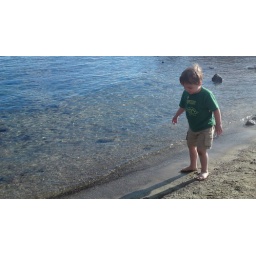
2nd day in a row walking in lake tahoe